Scachs d'amor

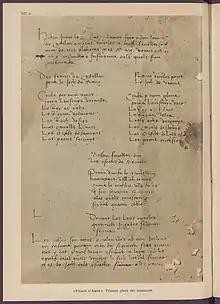
First page of the manuscript

Scachs d'amor (meaning "Chess of Love"), whose complete title is Hobra intitulada scachs d'amor feta per don Francí de Castellví e Narcis Vinyoles e mossén Fenollar, is the name of a poem written by Francesc de Castellví, Bernat Fenollar, and Narcís Vinyoles, published in Valencia, Kingdom of Valencia, towards the end of the 15th century.